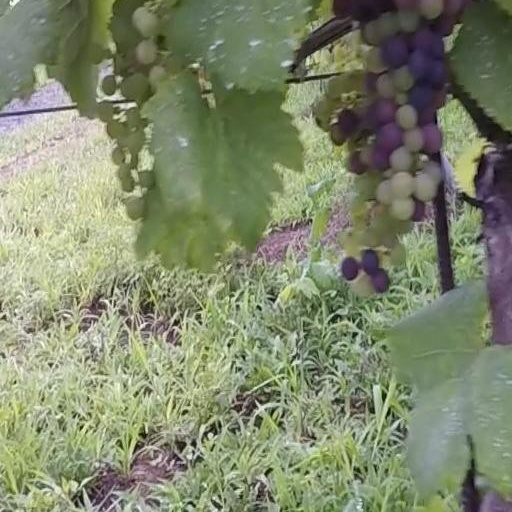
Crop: grape